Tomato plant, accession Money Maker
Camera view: bottom (45 deg); turntable rotation: 180 degrees
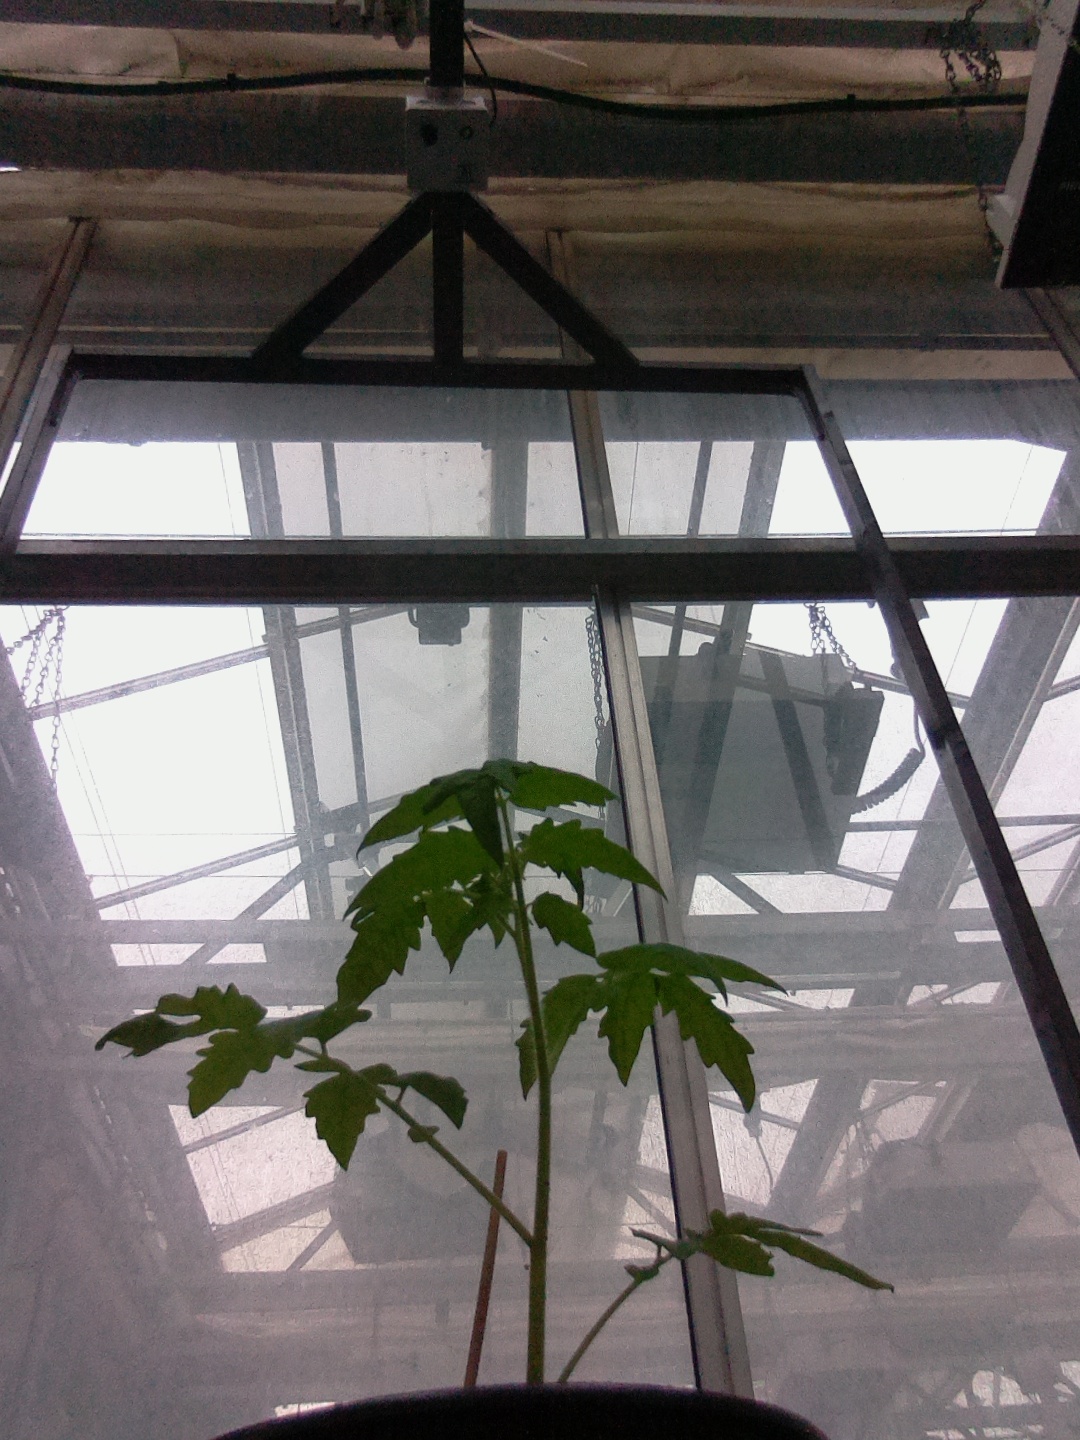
BBCH growth stage 13: 6 of true leaves visible